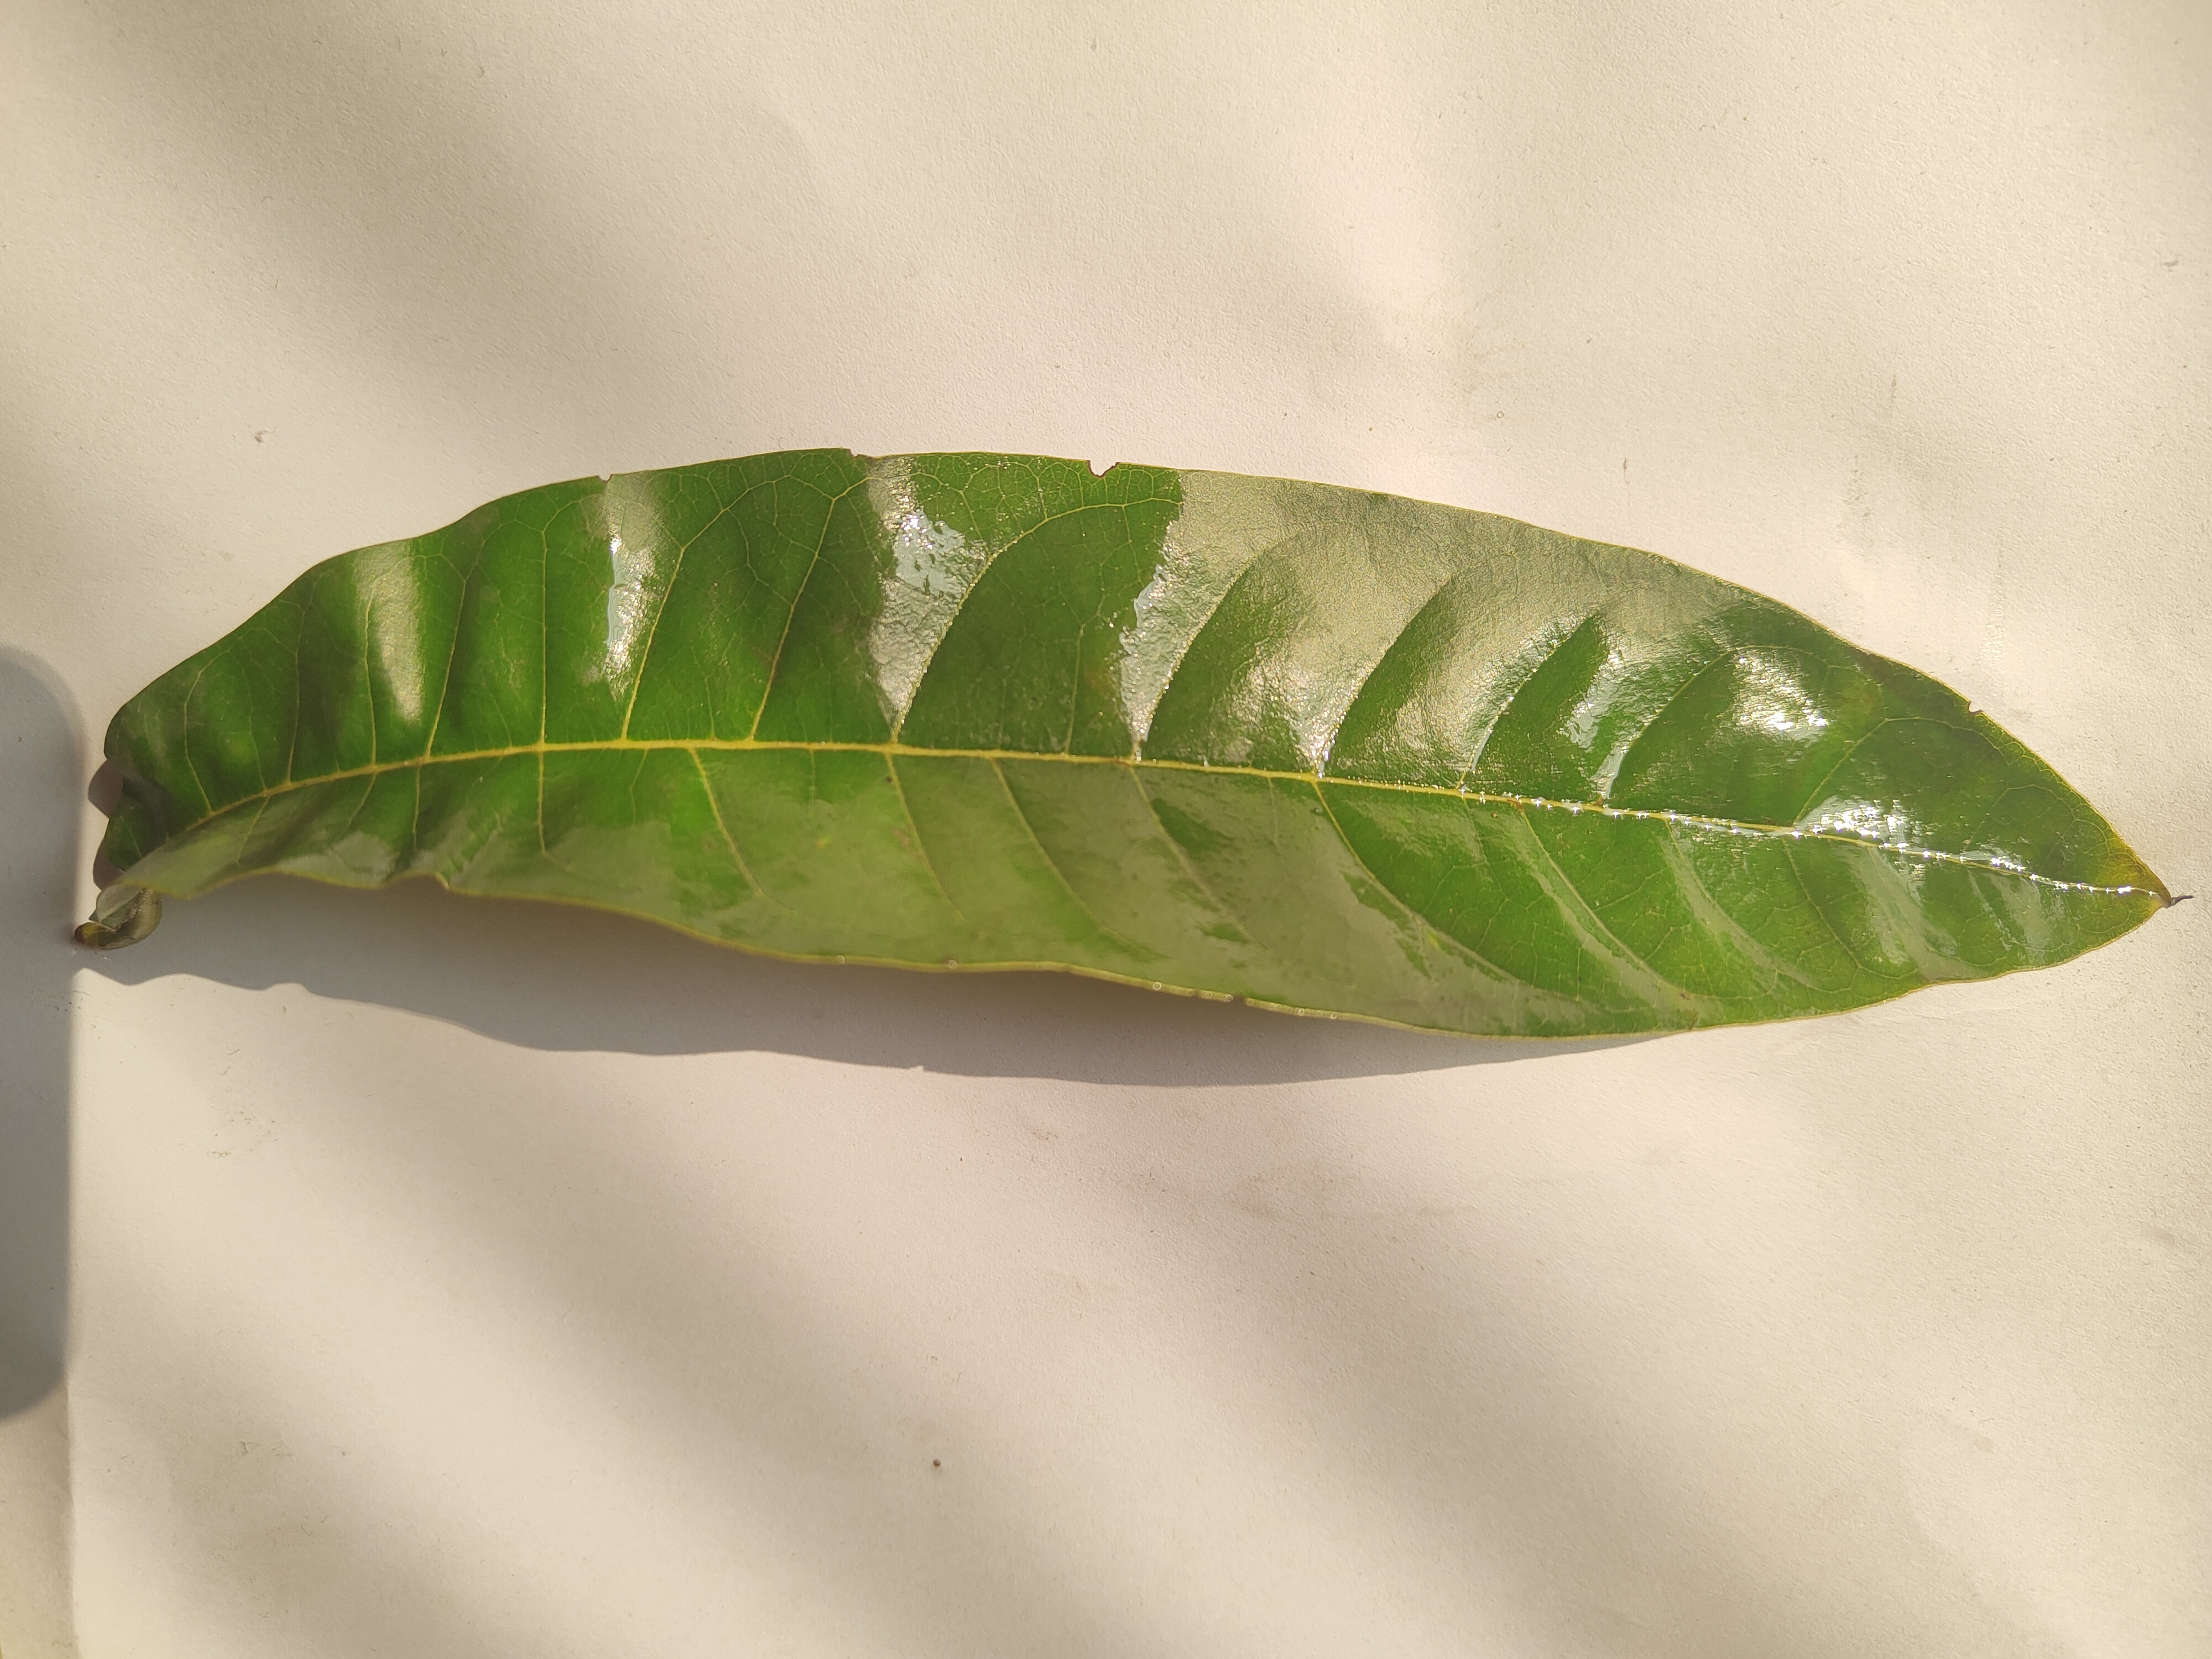
Leaf variety: Custard Apple